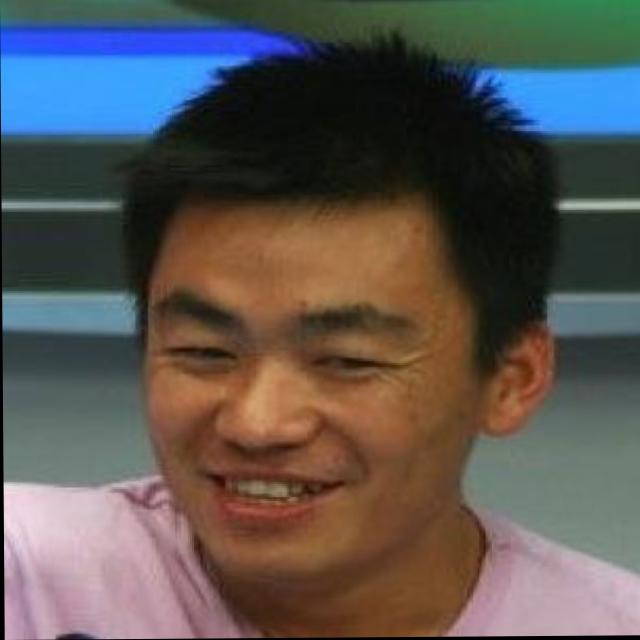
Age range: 21-44